Bicycle wheel

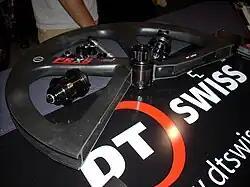
A sectioned, carbon–composite, rear wheel for mountain bikes.

A wheel can be formed in one piece from a material such as thermoplastic (glass-filled nylon in this case), carbon fiber or aluminium alloy. Thermoplastic is commonly used for inexpensive BMX wheels. They have a low maximum tire pressure of 45 psi (3bars or atmospheres). Carbon fiber is typically used for high-end aerodynamic racing wheels.